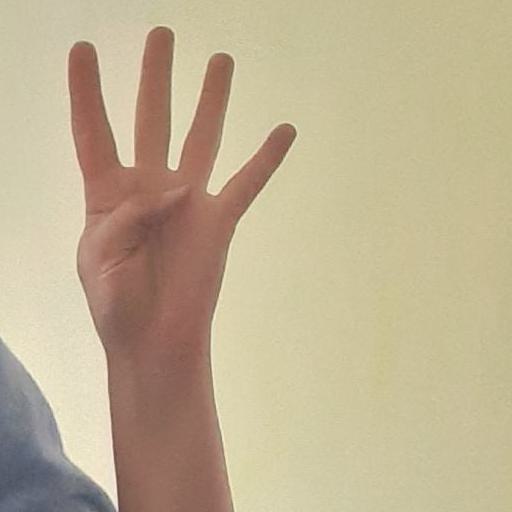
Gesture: four